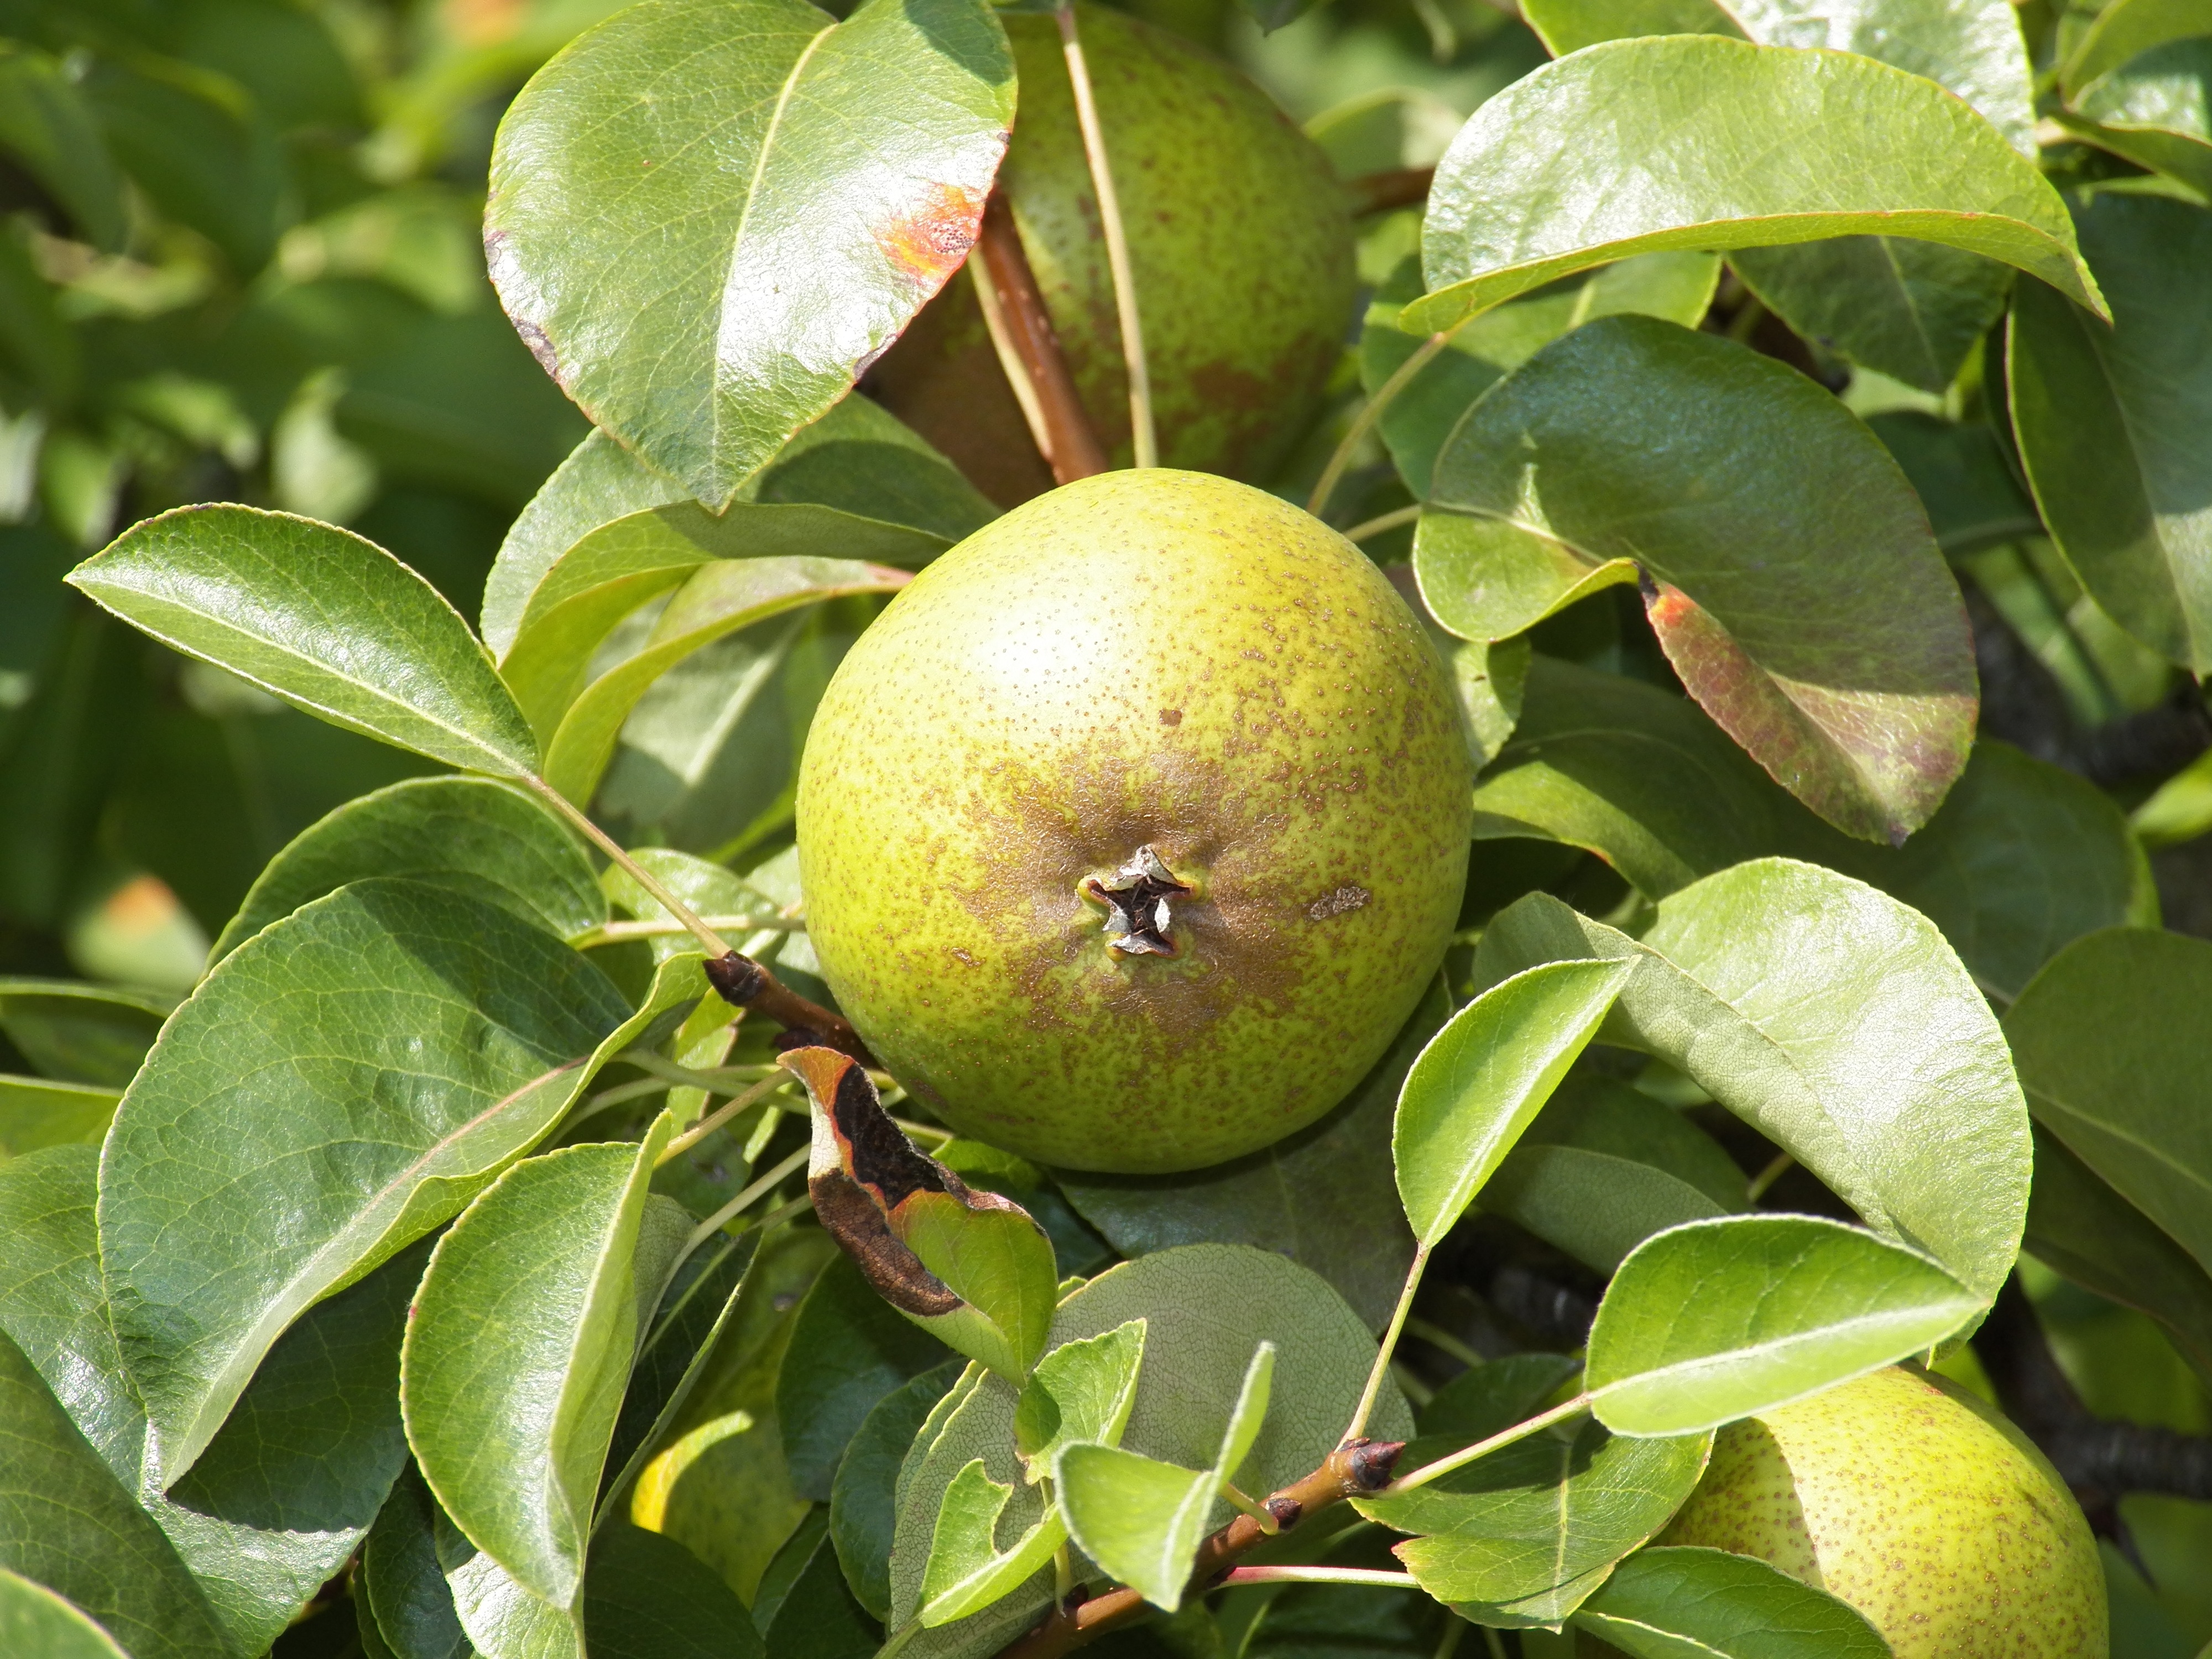
tree, branch, plant, fruit, flower, food, harvest, produce, evergreen, pear, eat, shrub, fruits, late summer, citrus, flowering plant, bitter orange, land plant, key lime, yuzu, calamondin, manilkara